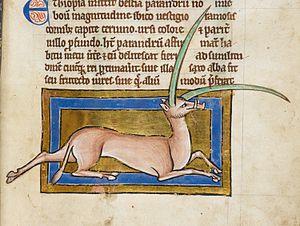
Eale, enluminure d'un bestiaire du début du XIIIe siècle en latin, Angleterre
L’éale est un animal imaginaire issu des descriptions de Pline l'Ancien et transformé au gré des bestiaires européens médiévaux.